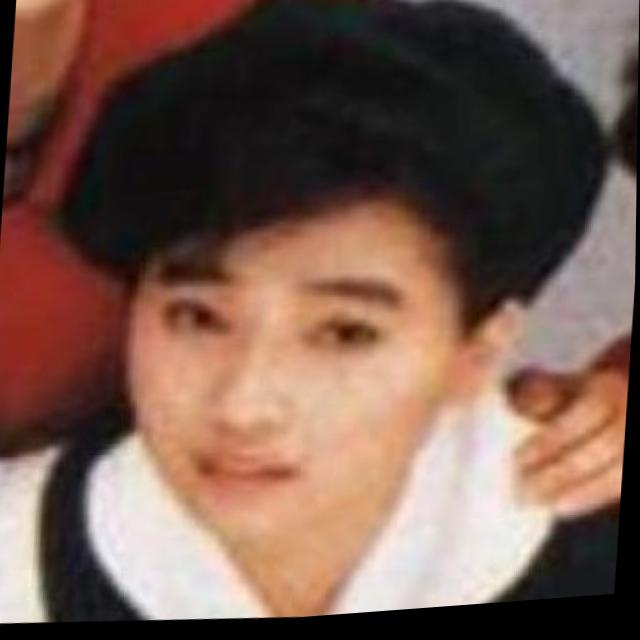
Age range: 13-20